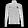
Label: Coat